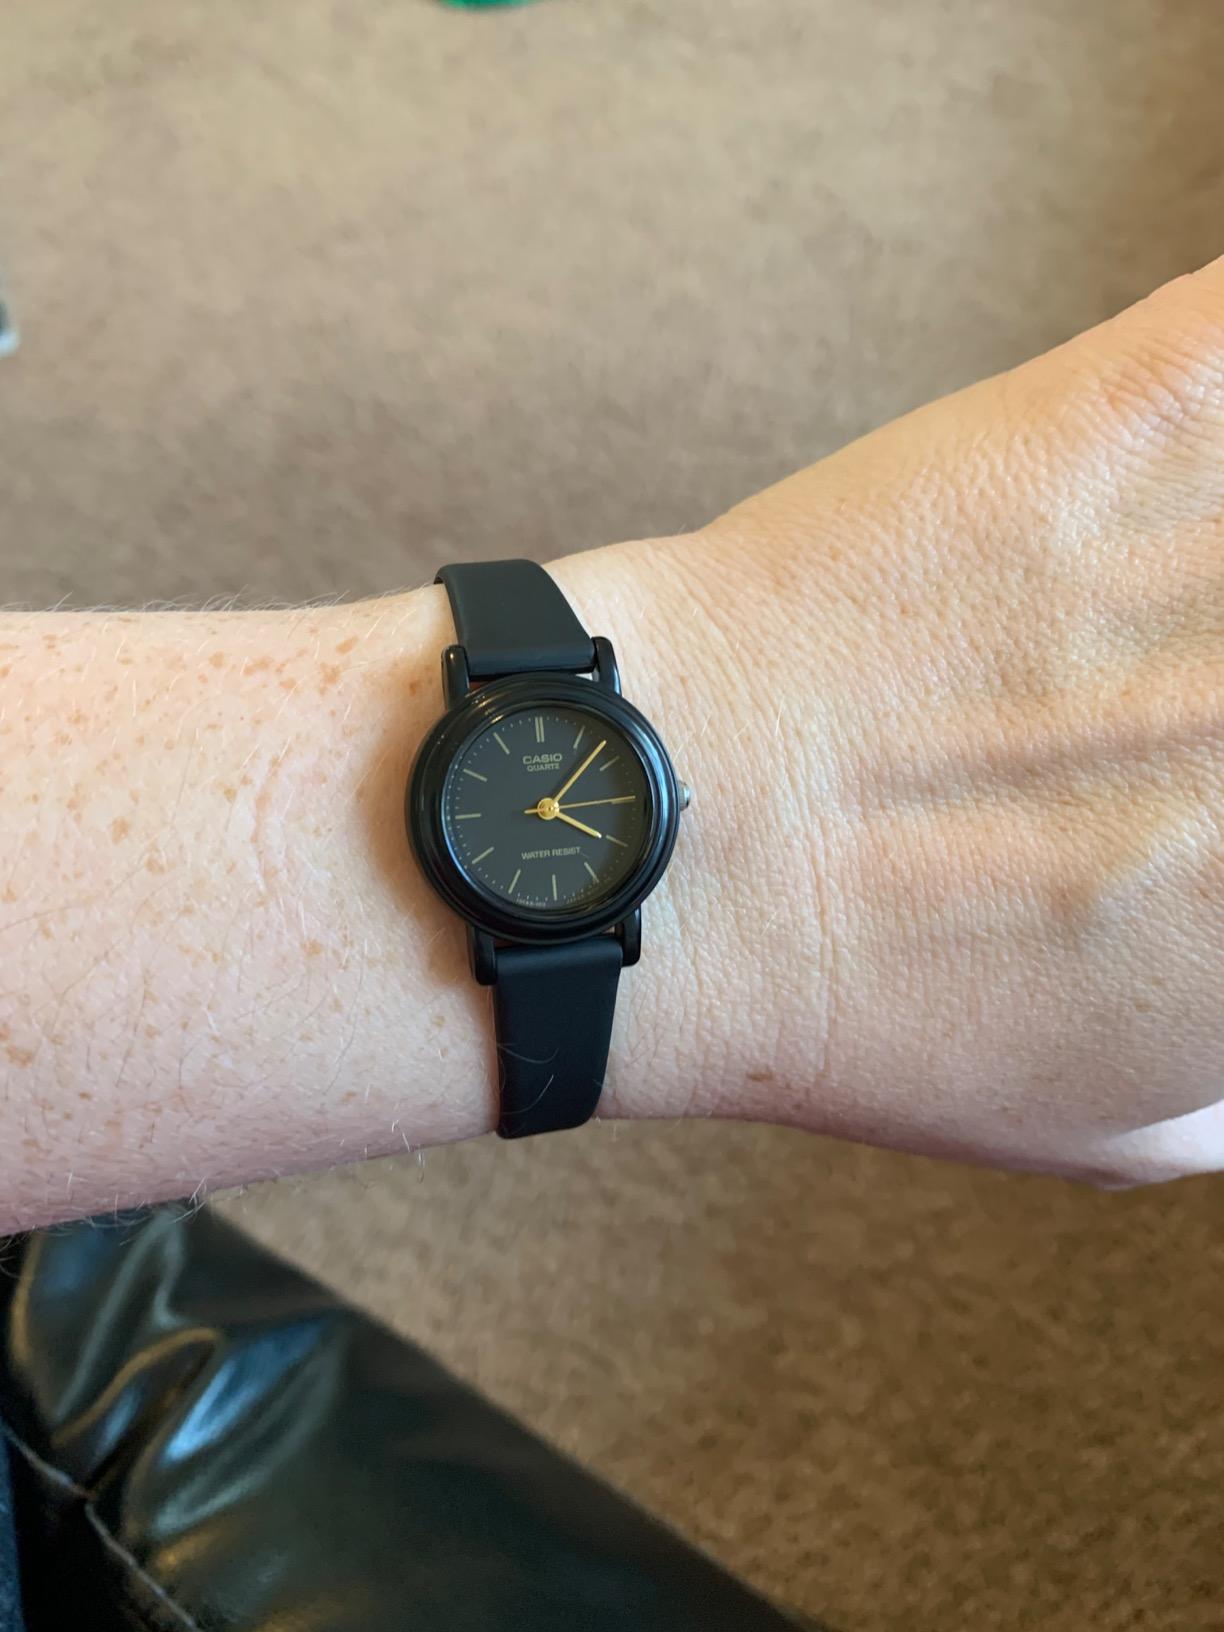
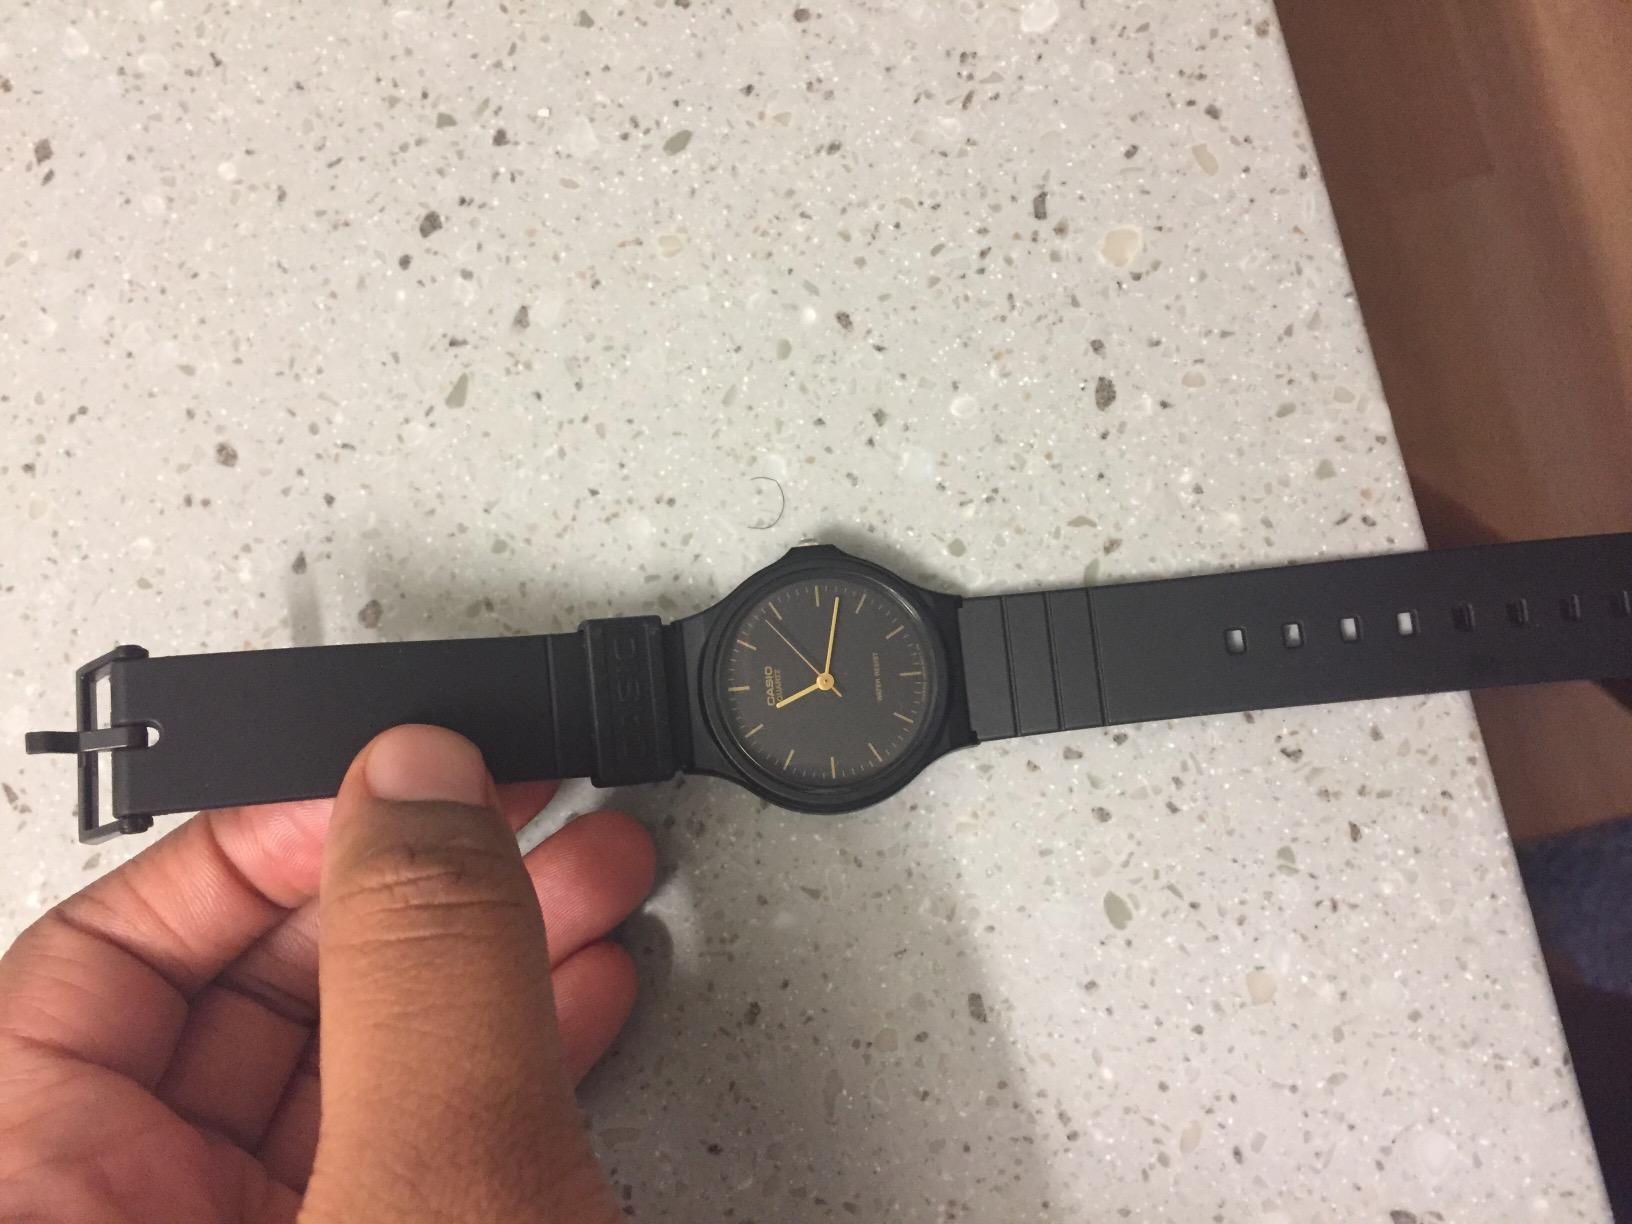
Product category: accessories_watch
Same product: no